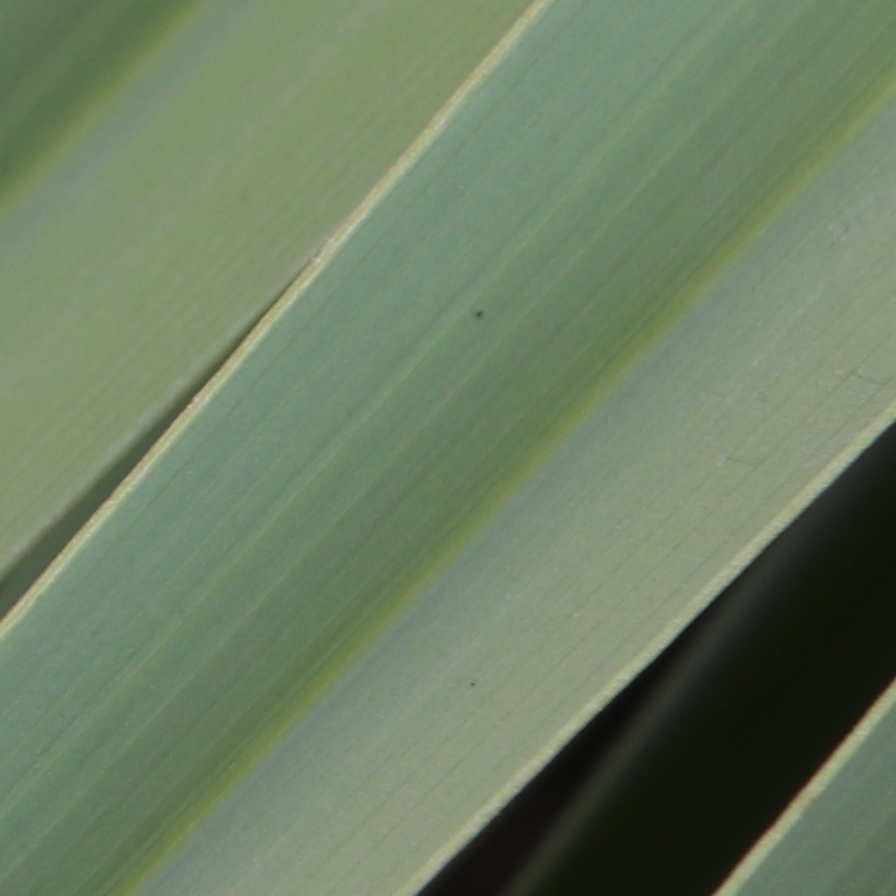
Label: Healthy